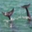
Label: dolphin